LGBTQ movements in the United States

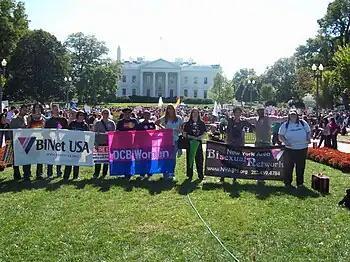

Bisexuals became more visible in the LGBT rights movement in the 1960s and 1970s. Activism on behalf of bisexuals in particular also began to grow, especially in San Francisco. One of the earliest organizations for bisexuals, the Sexual Freedom League in San Francisco, was facilitated by Margo Rila and Frank Esposito beginning in 1967. Two years later, during a staff meeting at a San Francisco mental health facility serving LGBT people, nurse Maggi Rubenstein came out as bisexual. Due to this, bisexuals began to be included in the facility's programs for the first time.